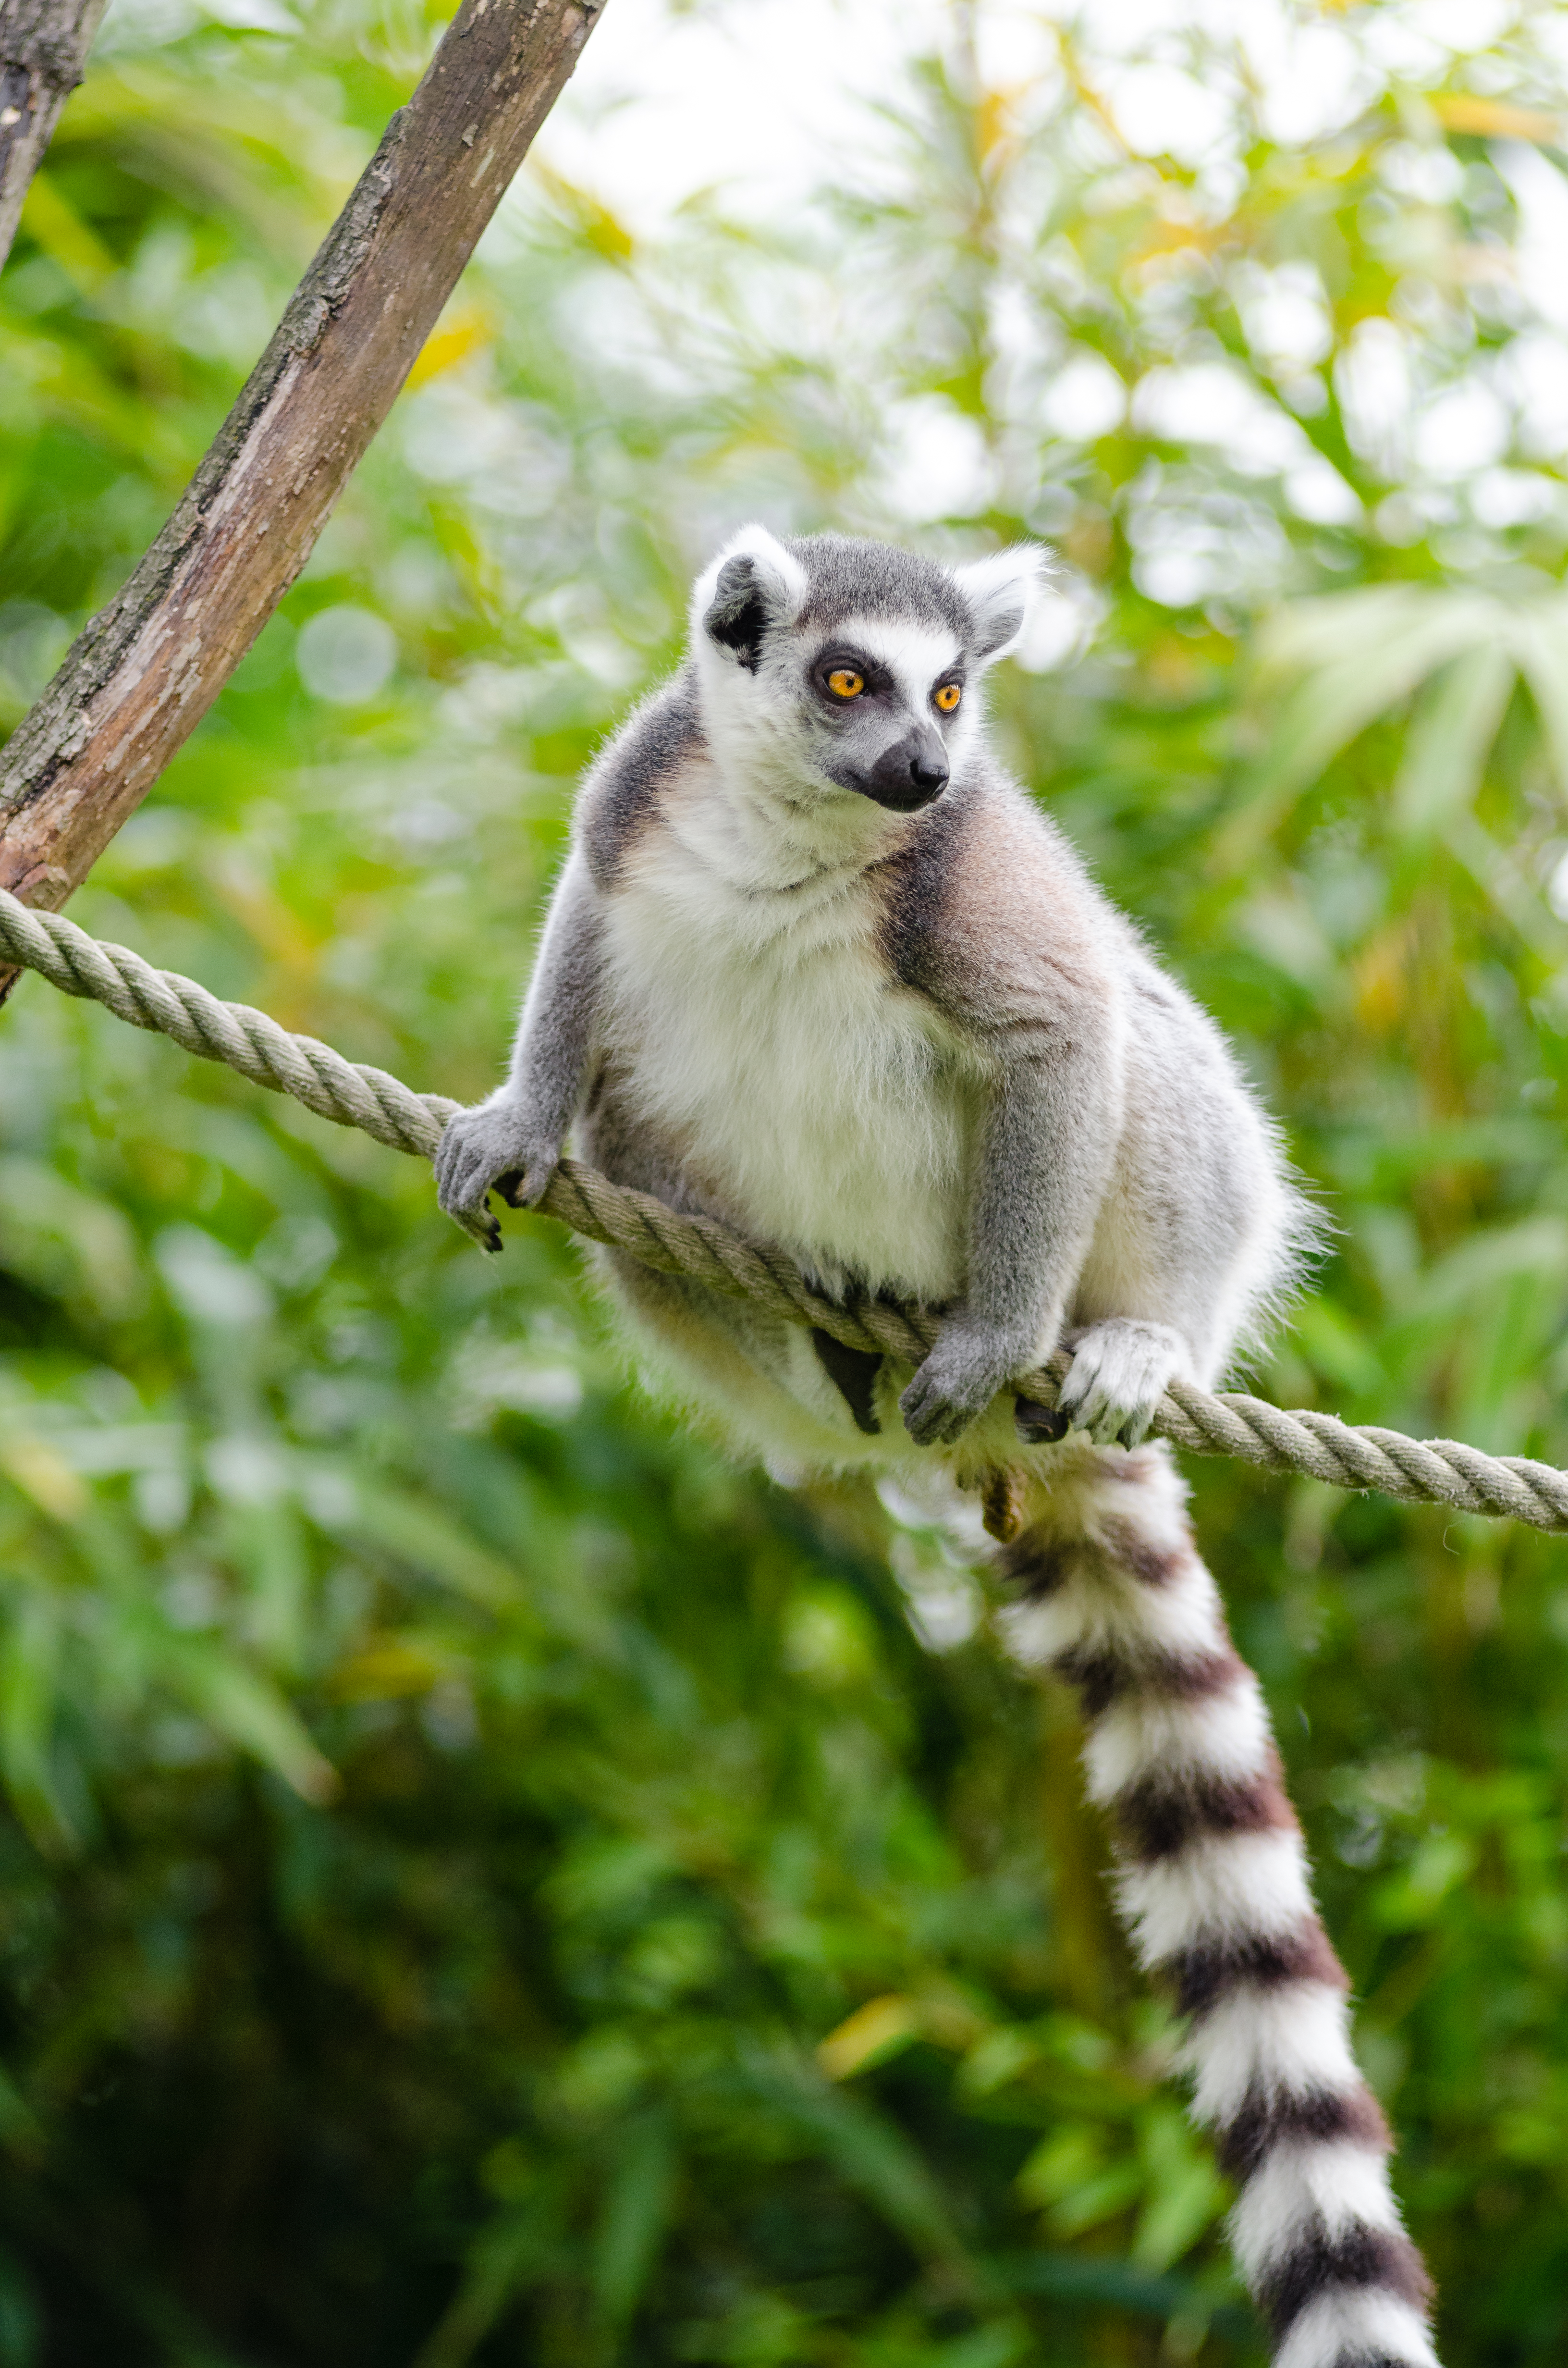
nature, branch, animal, wildlife, zoo, mammal, fauna, primate, squirrel monkey, gibbon, madagascar, vertebrate, lemur, macaque, old world monkey, new world monkey